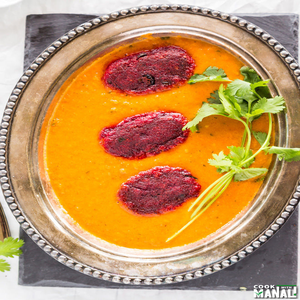
Dish: kofta